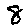
Label: 8